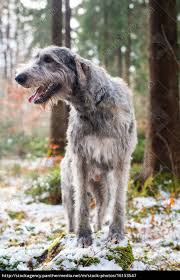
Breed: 224-n000039-Irish_wolfhound